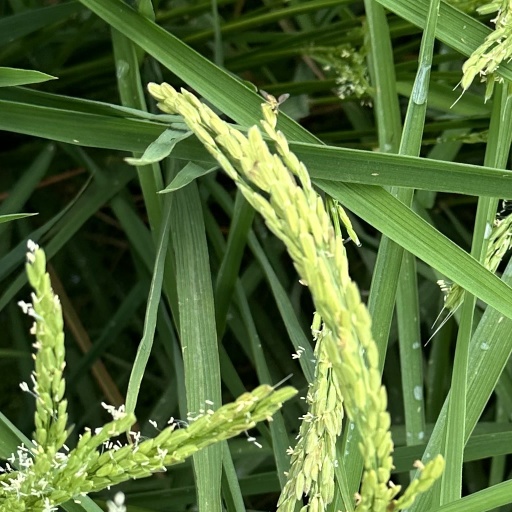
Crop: rice